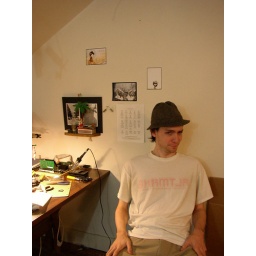
This person lives directly below me. I mirror his efforts by living directly above him.